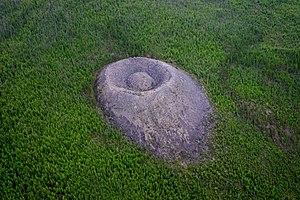
Le cratère Patomsky est une structure en forme de cratère dans les Highlands de Patomsky, dans le district de Bodaybinsky, oblast d'Irkoutsk, en Sibérie. La structure a été découvert en 1949 par le géologue Vladimir Kolpakov.